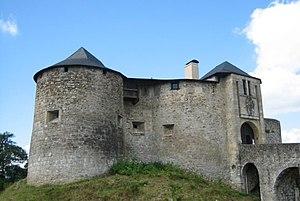
On appelle soulèvement du curé Matalas la rébellion populaire qui embrasa la Soule en 1661 sous le règne de Louis XIV.